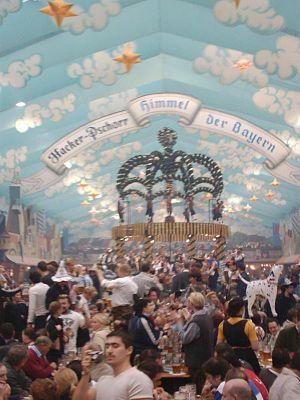
L’Oktoberfest est une fête populaire connue dans les pays francophones sous le nom de fête de la bière, se déroulant à Munich en Allemagne. De nos jours, elle commence le premier samedi de la deuxième quinzaine de septembre à midi exactement, et se termine le premier dimanche d'octobre, sauf si celui-ci est le 1ᵉʳ ou le 2 octobre auquel cas la fête est prolongée jusqu'au 3. Elle dure donc de seize à dix-huit jours. L’Oktoberfest a lieu près du centre de Munich, sur un terrain vague de 42 hectares. Ce site s'appelle Theresienwiese, parfois raccourci en die Wiese. Afin de préserver le caractère familial de la fête, une fête foraine et des lieux de restauration sont installés autour des tentes. L’Oktoberfest est la plus grande fête foraine au monde. On y trouve des attractions historiques mais aussi de très modernes.